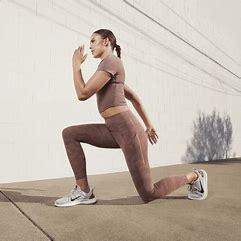
Brand: Nike
Model: Flex Experience Run 12